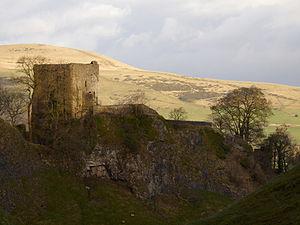
"Le château de Peveril est un château en ruines du début de l'ère médiévale, surplombant le village de Castleton, dans le comté anglais du Derbyshire. Il s'agissait d'un Caput de l'Honneur de Peverel, fondé à une époque située entre la conquête normande de 1066 et sa première mention enregistrée dans le Domesday Book de 1086, par Guillaume Peverel, qui occupait des terres dans le Nottinghamshire et le Derbyshire en tant que locataire-en-chef du roi. Situé à proximité, Castleton bénéficia de la présence du château, qui jouait le rôle de Caput de la baronnie féodale de ""Peak"". La ville devint le centre économique de la baronnie. Le château offre une vue sur la vallée de Hope et sur Cave Dale.